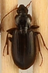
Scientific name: Calathus advena
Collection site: Rocky Mountains NEON (RMNP), plot RMNP_014